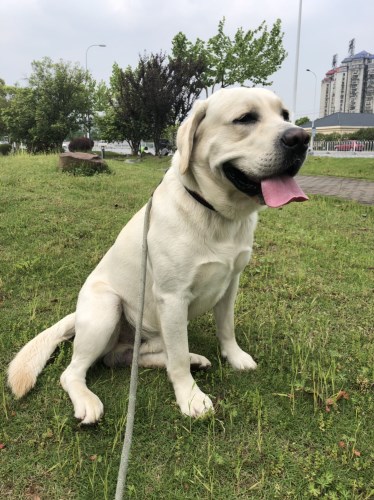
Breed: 3580-n000122-Labrador_retriever